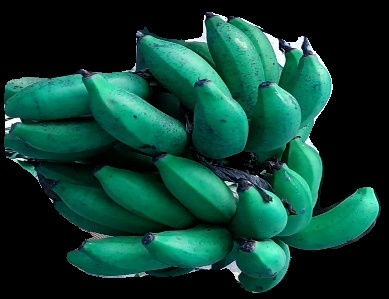
Variety: rasbale
Grade: grade3